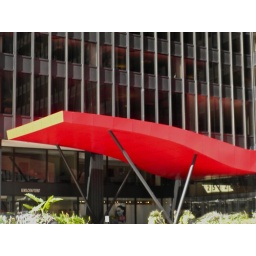
A red awning at the entrance to a building on Michigan Avenue in Chicago.